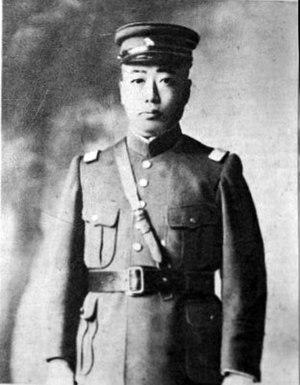
La période des seigneurs de la guerre chinois est une expression qui désigne la période de guerre civile de l'histoire de la Chine allant de 1916 à 1937. Au cours de cette période, la Chine s'est morcelée en de nombreuses factions et cliques militaires. Cela s'est amorcé au début de 1916 avec la mort de Yuan Shikai et s'est fini avec la fin de l'expédition du Nord et la réunification chinoise de 1928. Mais après cette date, il subsistait en Chine de puissants gouverneurs militaires locaux indépendants jusqu'à l'invasion japonaise de 1937 et la constitution du second front uni. Il faudra attendre la fin de la guerre civile chinoise en 1949 et la victoire de Mao Zedong pour que la Chine n'ait plus de seigneurs de la guerre.
Yang Yuting, est un général de la clique du Fengtian qui fut gouverneur militaire du Jiangsu d'août à novembre 1925. Il est exécuté par Zhang Xueliang lors du conflit pour le pouvoir politique à la suite de l'incident de Huanggutun provoqué par les Japonais.